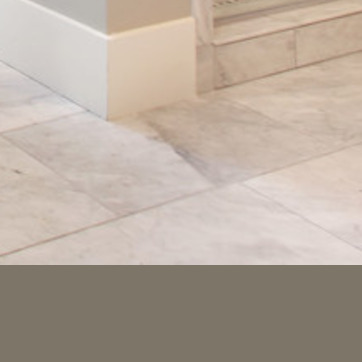
Material: tile